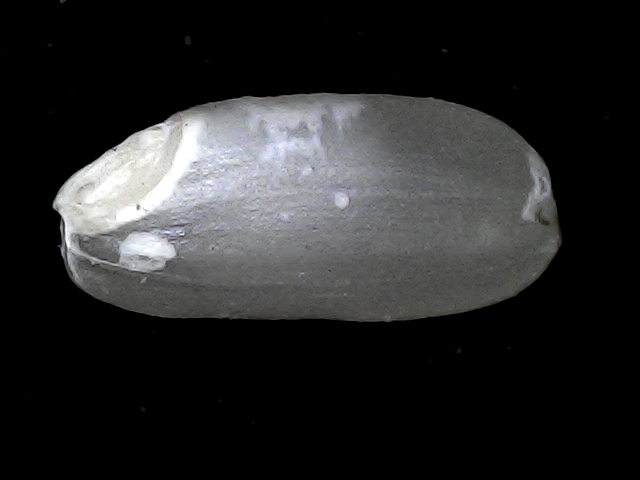
Rice variety: BD52